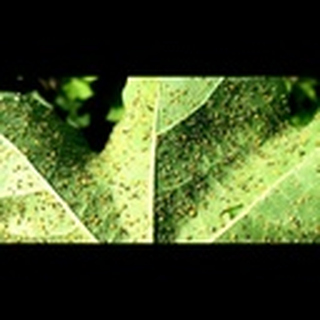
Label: cotton_aphids